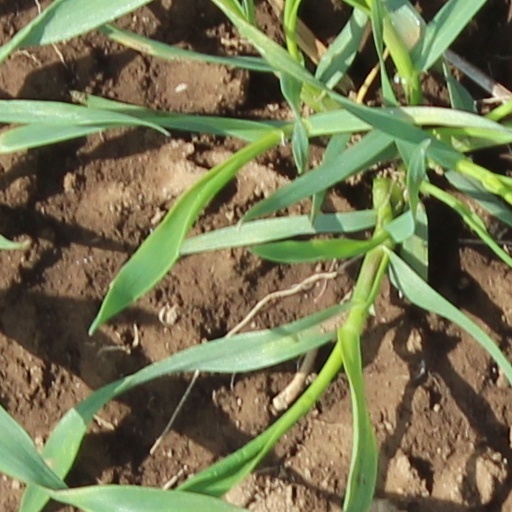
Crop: wheat